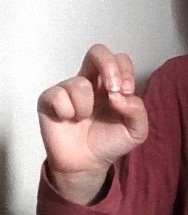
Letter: gaaf